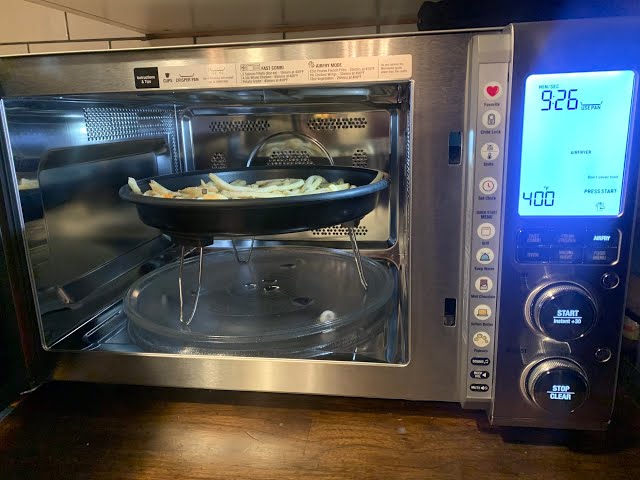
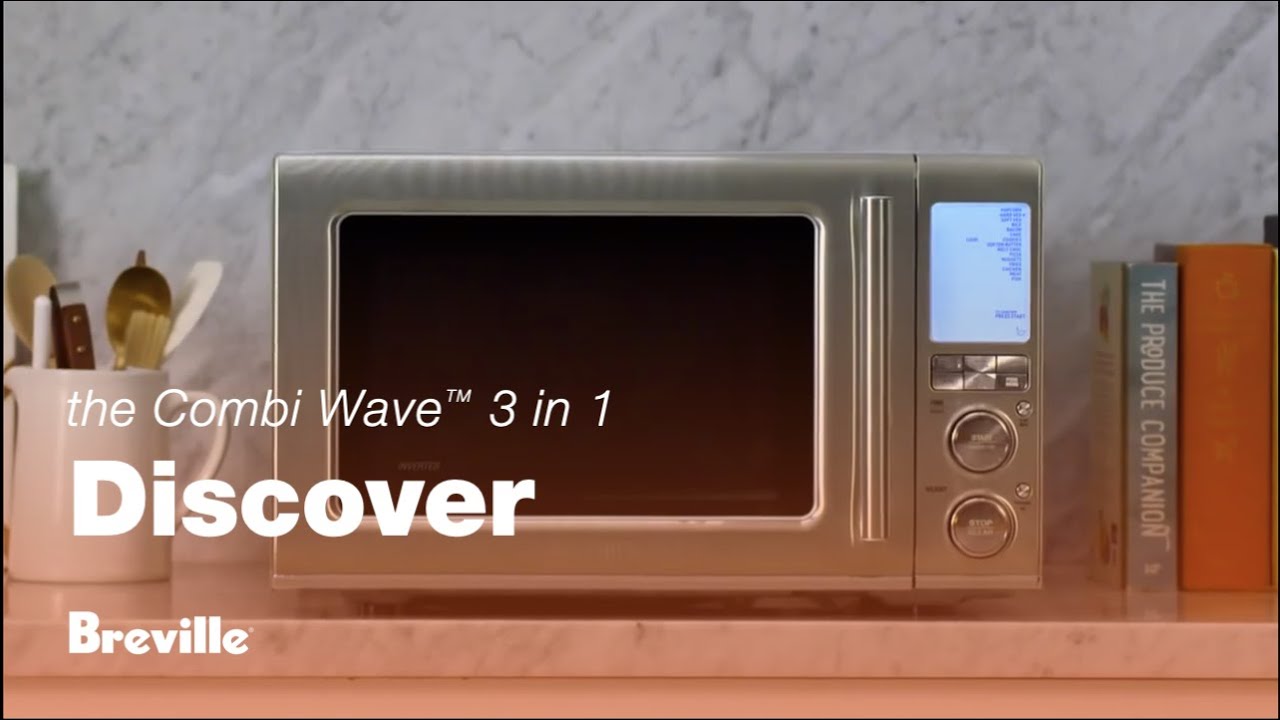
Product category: misc
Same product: yes